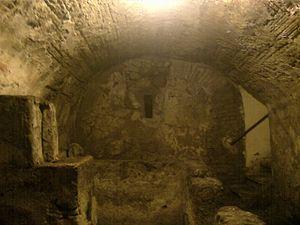
L'église Sant'Aspreno al Porto est un lieu de culte de Naples qui se trouve via Sant'Aspreno près du port adossée au Palais de la Bourse et dont la construction serait antérieure au VIIIᵉ siècle.